Renaissance (Fabergé egg)

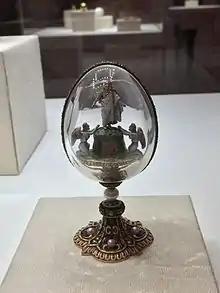
The Resurrection egg is also in the Renaissance style and has pearls in its base.

In Fabergé's invoice the surprise is not mentioned, since "pearls" are mentioned and they are not present in the egg itself, it has been suggested they could be connected with a now lost surprise.